Lunsford L. Lomax

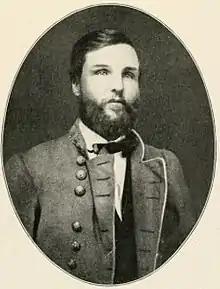
Lunsford Lindsay Lomax

Lunsford Lindsay Lomax (November 4, 1835 – May 28, 1913) was the fourth president of Virginia Agricultural and Mechanical College and an officer in the United States Army who resigned his commission to join the Confederate Army at the outbreak of the American Civil War. He had maintained a close friendship with his West Point classmate Fitzhugh Lee, and served under him as a brigadier in the Overland Campaign. He was then given command of the Valley District, where he supervised intelligence-gathering operations by Mosby's Rangers.